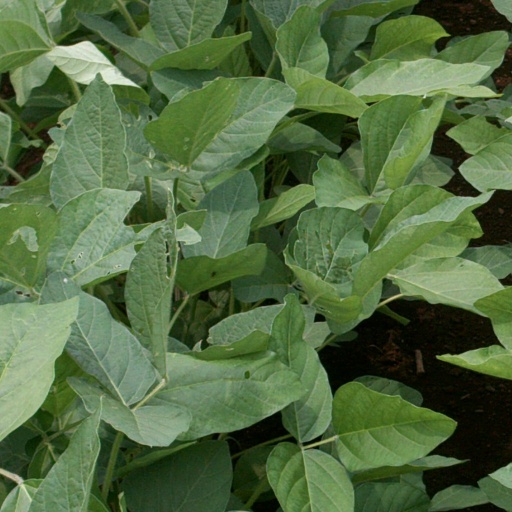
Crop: soybean